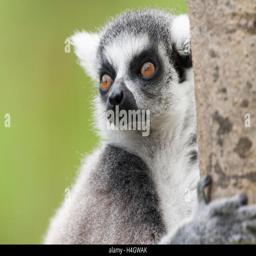
ring - tailed lemur they are highly social living in large groups lead by a dominant female .